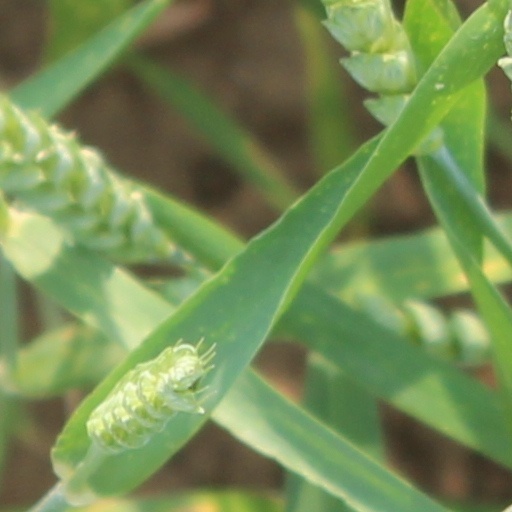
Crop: wheat